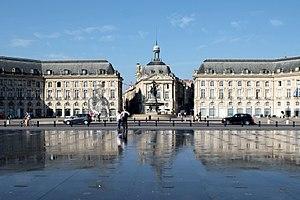
Place de la Bourse Bordeaux Gironde France